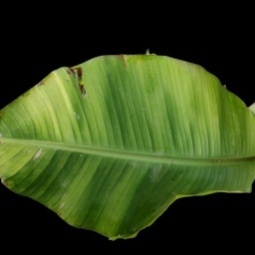
Label: Healthy